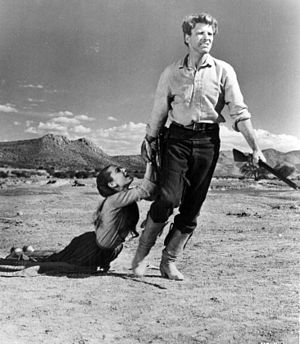
De uovervindelige
De uovervindelige er en amerikansk film fra 1960 instrueret af John Huston og har Burt Lancaster, Audrey Hepburn, Audie Murphy, John Saxon og Lillian Gish i bærende roller.